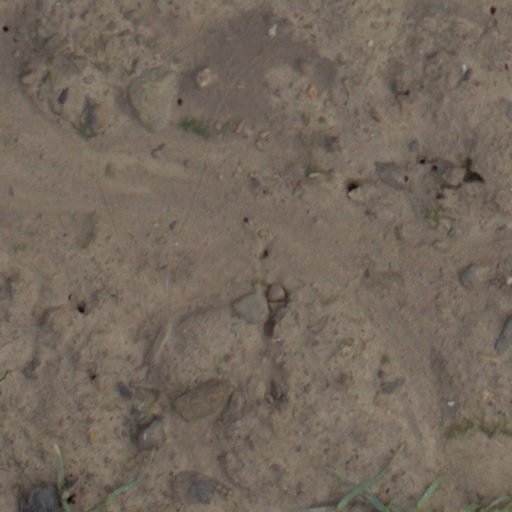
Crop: wheat